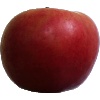
Label: apple_crimson_snow